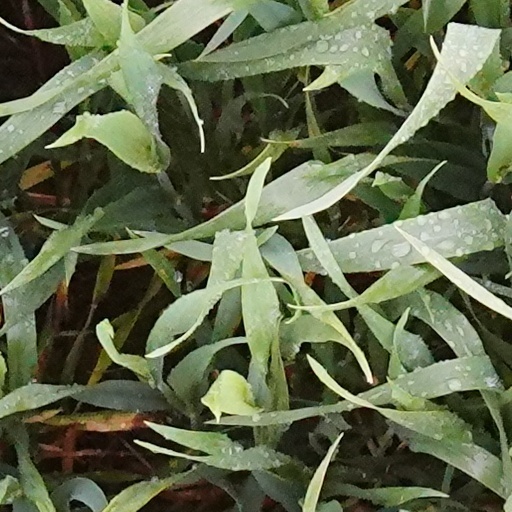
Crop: wheat